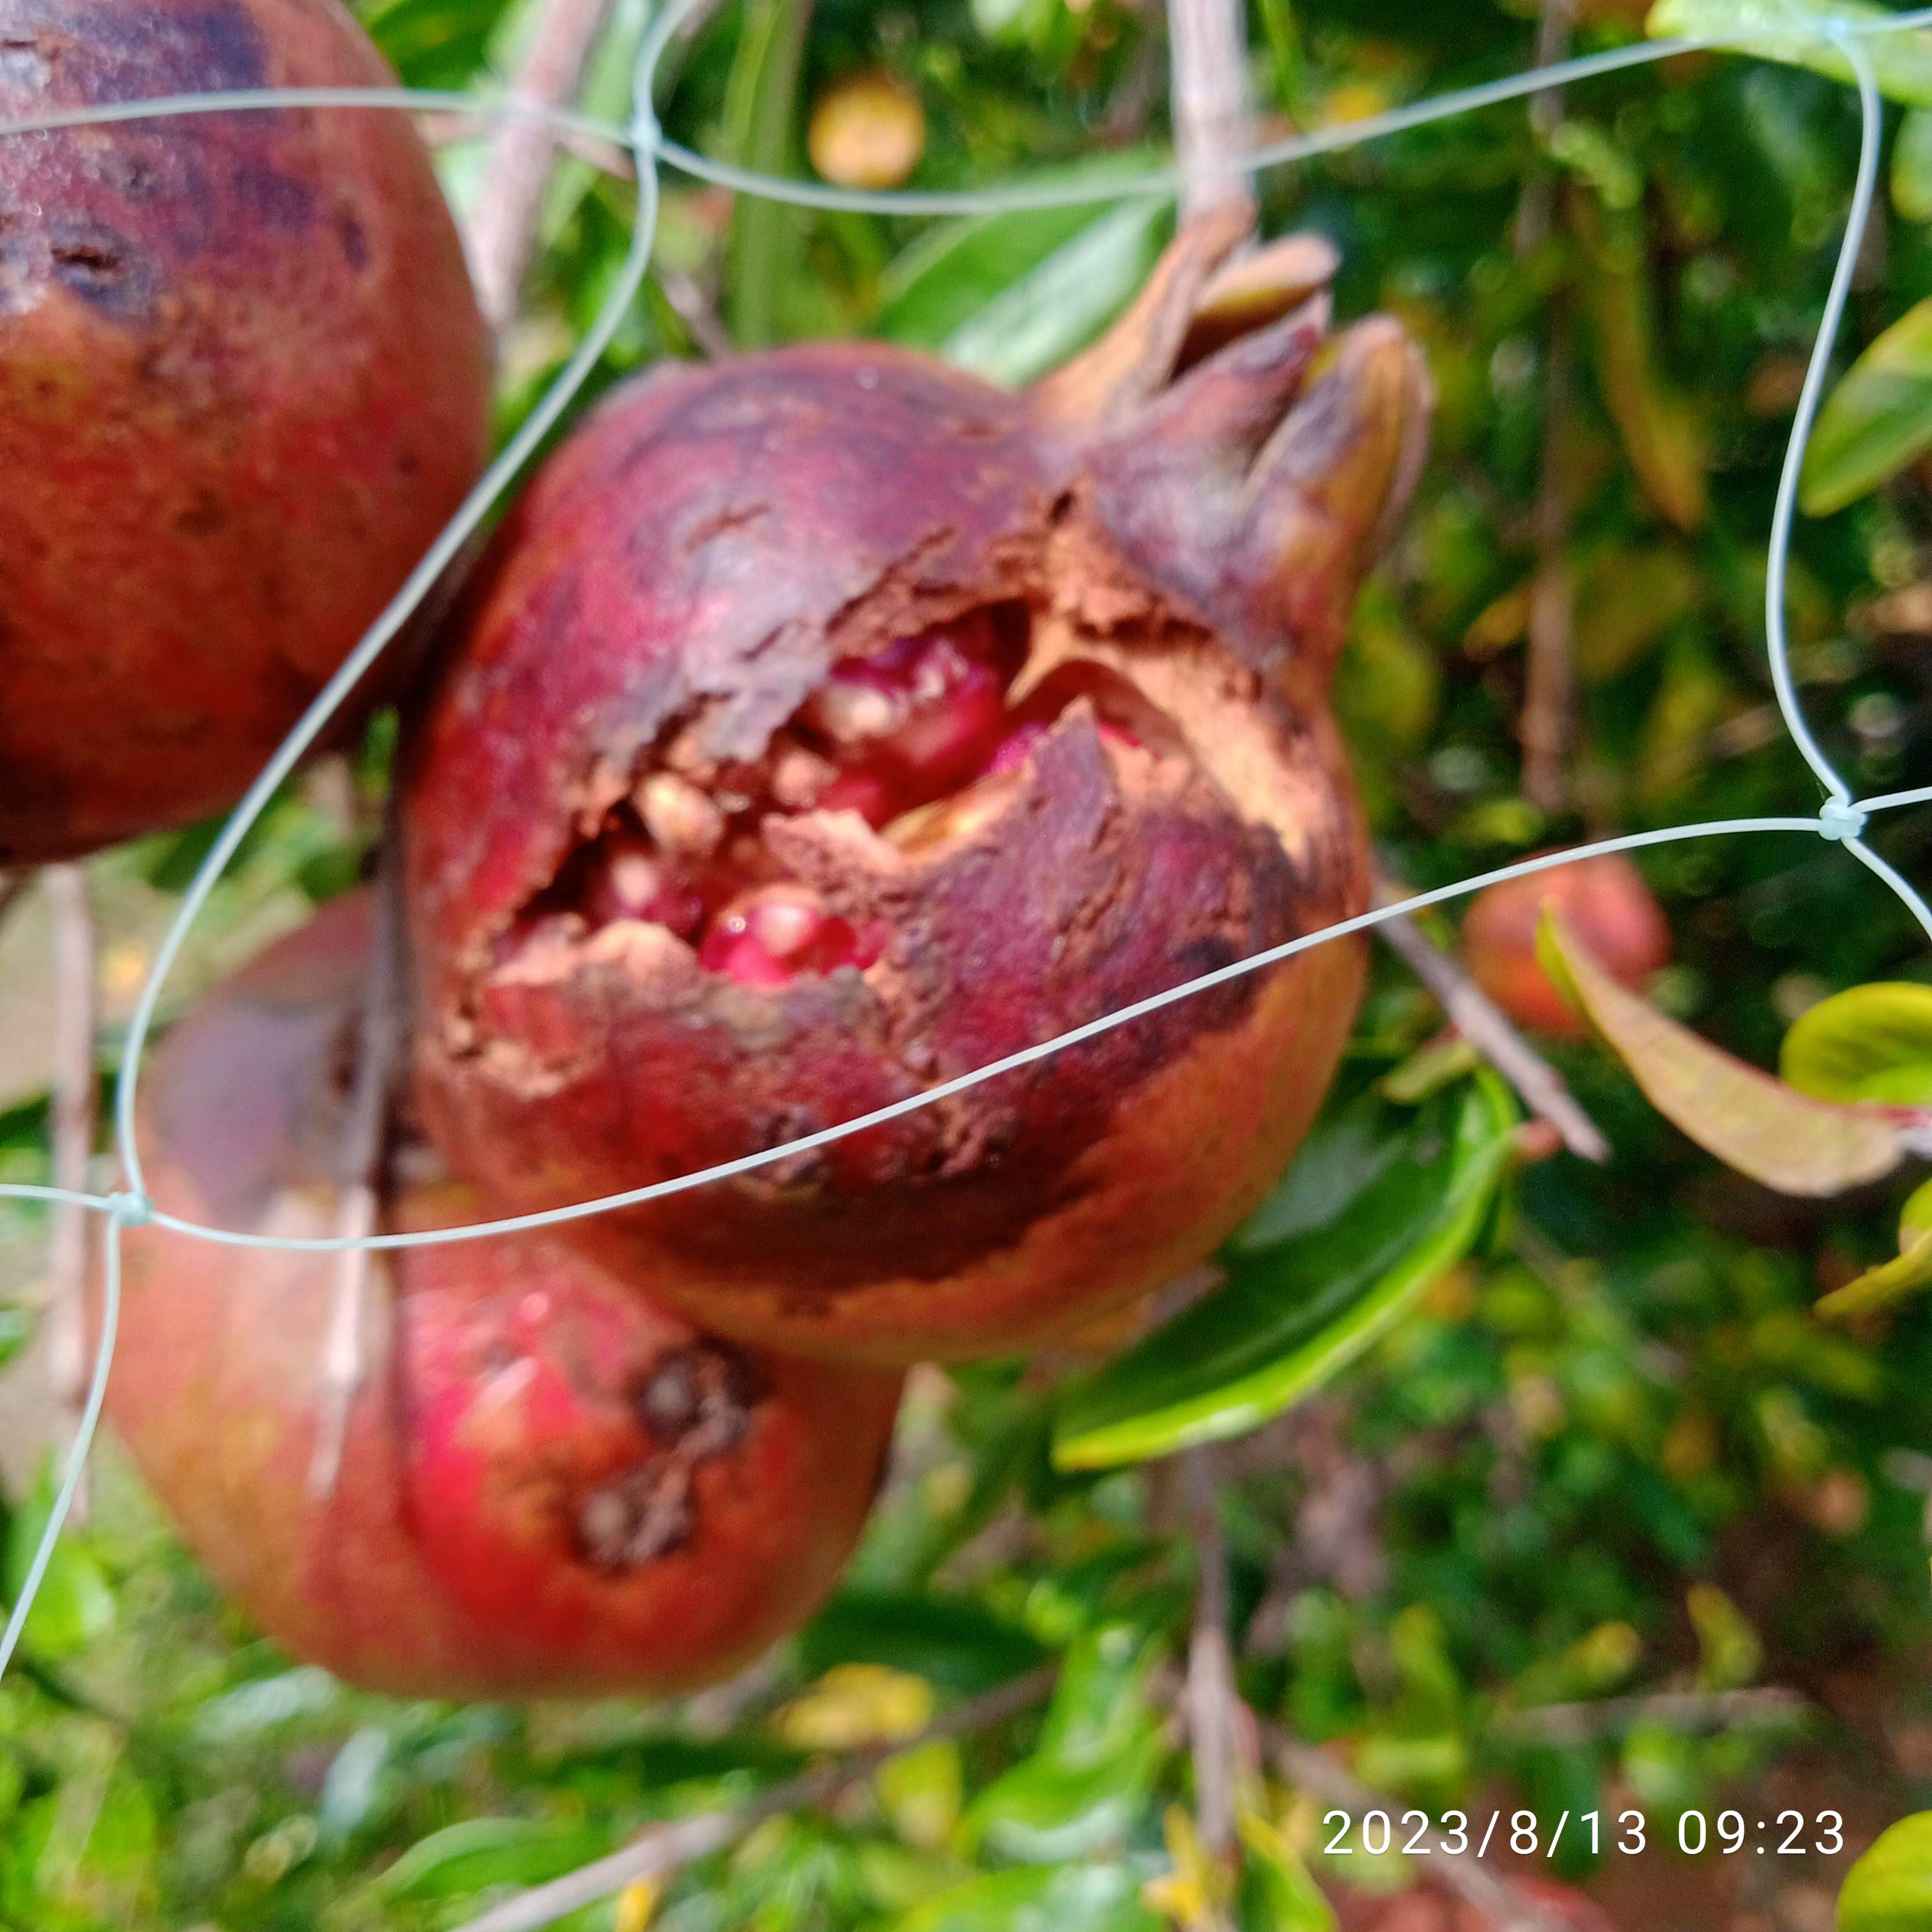
Label: Bacterial_Blight